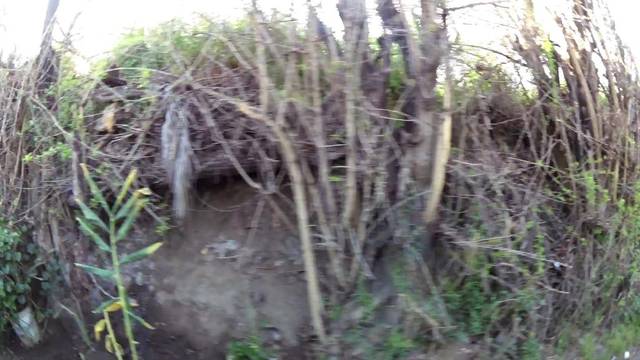
Region: Chile
Coordinates: -33.379, -70.619